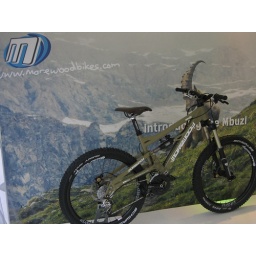
new in 2008, the Mbuzi, which means mountain goat in zulu is the new all mountain 6&amp;quot; bike